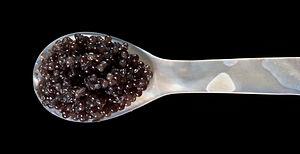
Le caviar est un aliment gastronomique de luxe, élaboré à partir d'œufs d'esturgeon. Bien que la consommation du caviar remonte sans doute à l'Antiquité, ce sont les Byzantins qui l'importèrent dans l'Europe médiévale. Sa commercialisation connut un second essor, à l'échelle mondiale cette fois, à partir de la seconde moitié du XVIIIᵉ siècle, la Russie devenant le principal exportateur de caviar provenant de la mer Caspienne au cours du XIXᵉ siècle.
Une cuillère à caviar est une petite cuillère utilisée pour consommer le caviar. Parfois objets de luxe, certaines remontent au XVIIᵉ siècle. Elles peuvent être en os, en corne, en ivoire, en nacre, en verre, en or et en argent.
Cet article recense des types et dénominations de cuillères.